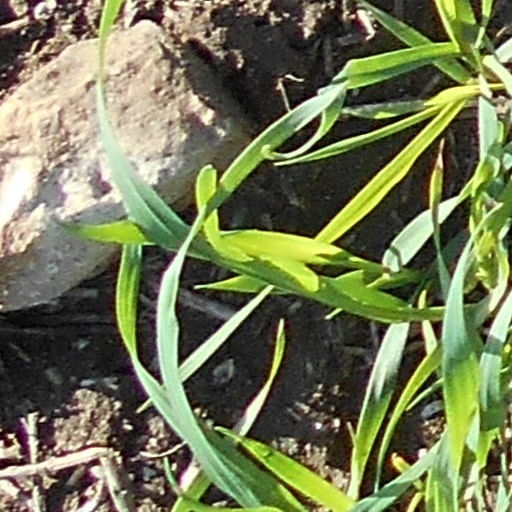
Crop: wheat